Long baseline acoustic positioning system

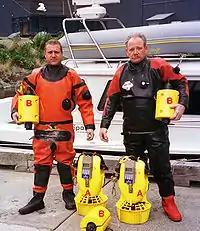
Figure 2: A dive team (Envirotech Diving) with their AquaMap LBL acoustic underwater positioning system including three baseline transponders (B) and diver stations (A) mounted on scooters. The baseline stations are first deployed in the corners of a work site. Their relative position is then precisely measured using the AquaMap system's automatic acoustic self-survey capability. For geo-referenced operations, the baseline positions are surveyed by differential GPS or a laser positioning equipment (total station). During a dive, the diver station interrogates the baseline stations to measure the distances, which are then converted to positions.

Long baseline systems determine the position of a vehicle or diver by acoustically measuring the distance from a vehicle or diver interrogator to three or more seafloor deployed baseline transponders. These range measurements, which are often supplemented by depth data from pressure sensors on the devices, are then used to triangulate the position of the vehicle or diver. In figure 1, a diver mounted interrogator (A) sends a signal, which is received by the baseline transponders (B, C, D). The transponders reply, and the replies are received again by the diver station (A). Signal run time measurements now yield the distances A-B, A-C and A-D, which are used to compute the diver position by triangulation or position search algorithms. The resulting positions are relative to the location of the baseline transducers. These can be readily converted to a geo-referenced coordinate system such as latitude/longitude or UTM if the geo-positions of the baseline stations are first established.